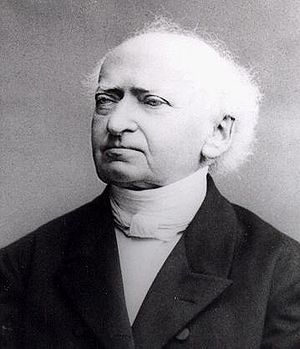
Franz Delitzsch
Franz Julius Delitzsch var en tysk